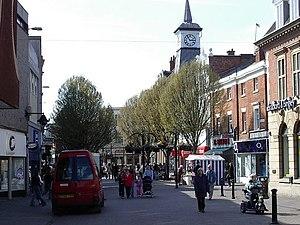
Nuneaton est une ville du district non métropolitain de Nuneaton and Bedworth au Warwickshire en Angleterre. Elle est la ville la plus peuplée du comté.